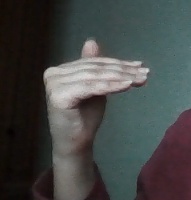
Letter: khaa